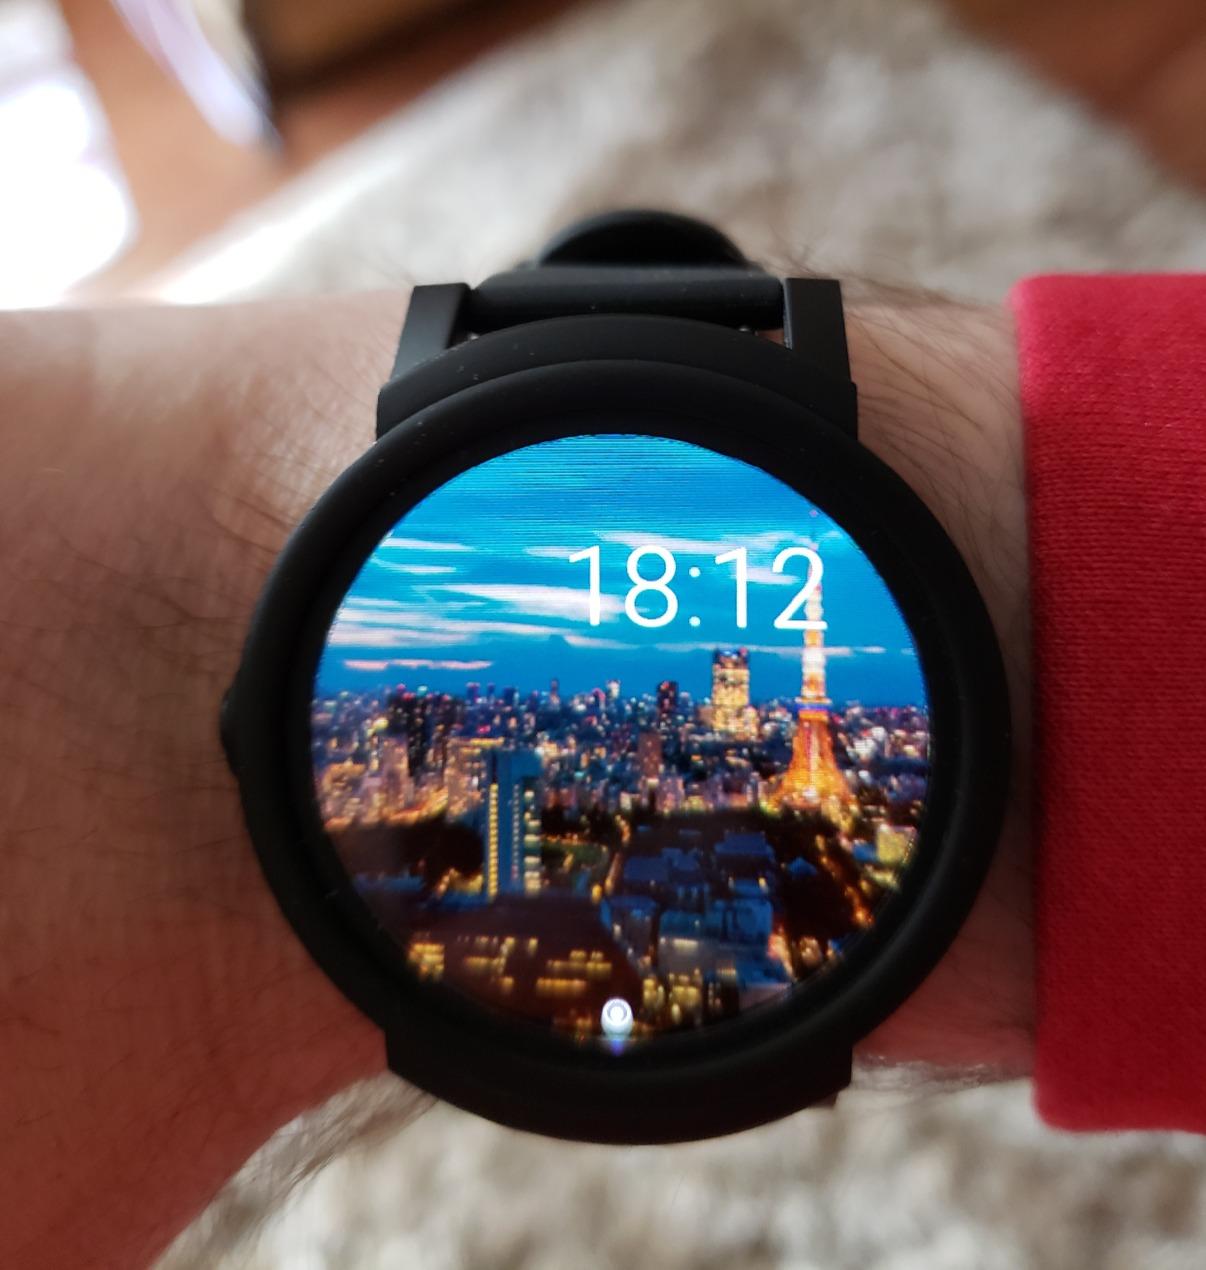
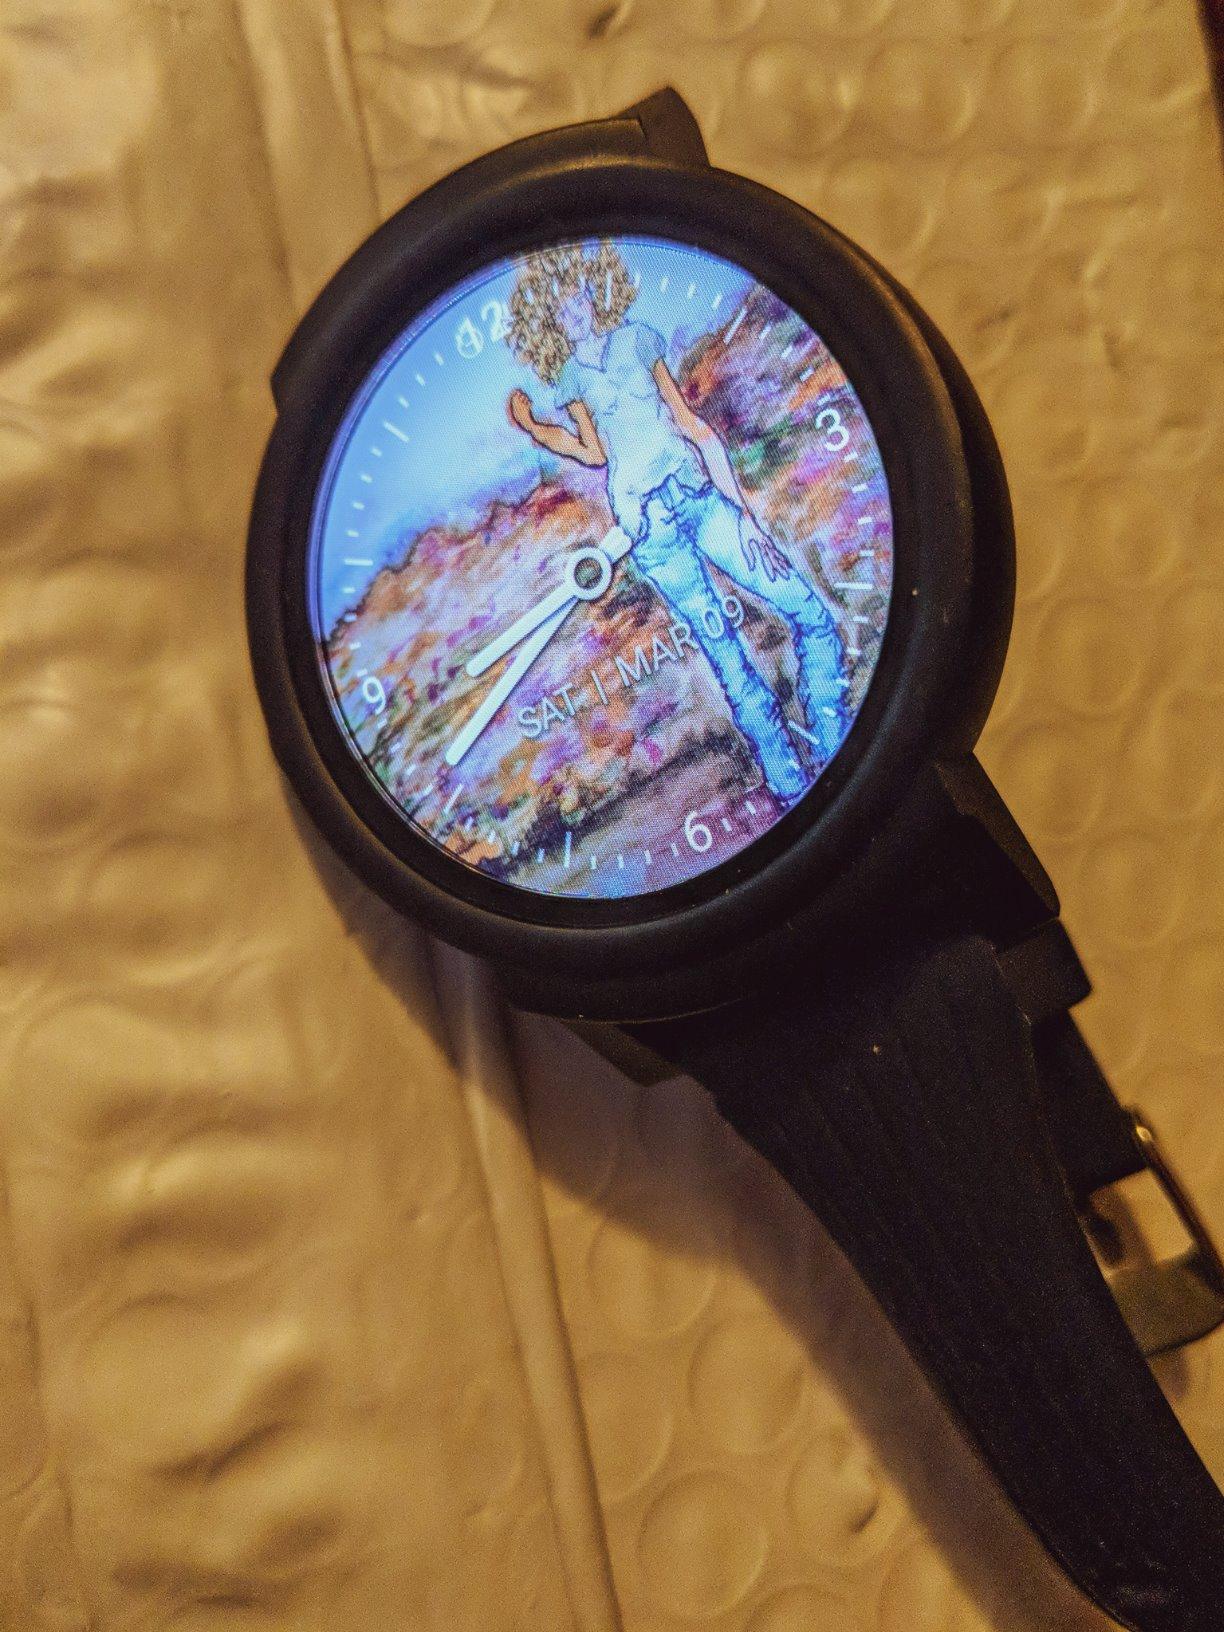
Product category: smartwatch
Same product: yes